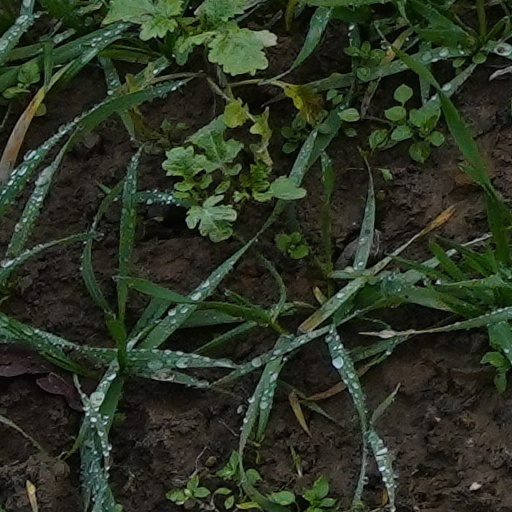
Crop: wheat